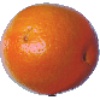
Label: Tangelo 1